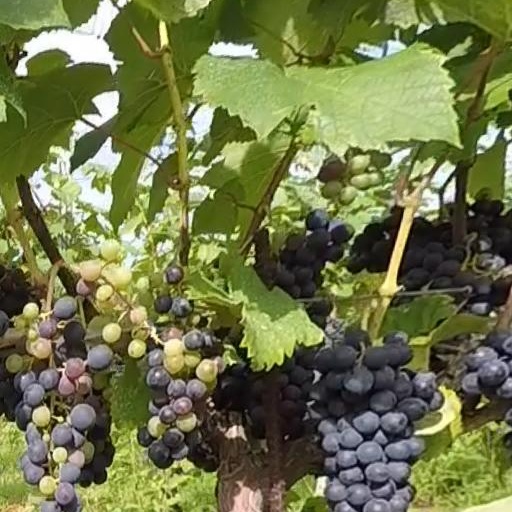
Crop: grape